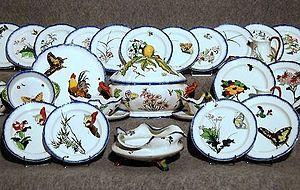
Service Rousseau, Creil Montereau, décor Félix Bracquemond, France vers 1867
Le japonisme est l'influence de la civilisation et de l'art japonais sur les artistes et écrivains, premièrement français, puis Occidentaux, entre les années 1860 et 1890. L'art qui résulta de cette influence, notamment en réaction au classicisme et qui initie de nouveaux choix esthétiques, est qualifié de japonesque.
François-Eugène Rousseau, né à Paris le 17 mars 1827 et décédé dans la même ville le 12 juin 1890, est un maître verrier, artiste du mouvement des arts décoratifs.
Auguste Joseph Bracquemond, dit Félix Bracquemond, né à Paris le 28 mai 1833, et mort à Sèvres le 27 octobre 1914, est un peintre, céramiste, graveur et décorateur d'objets d'art français.
Le musée de la Faïence et des Beaux-Arts, plus communément appelé le musée de la Faïence de Nevers est un musée de France, situé à Nevers, dans la Nièvre, en France, consacré principalement à la faïence et à la peinture.